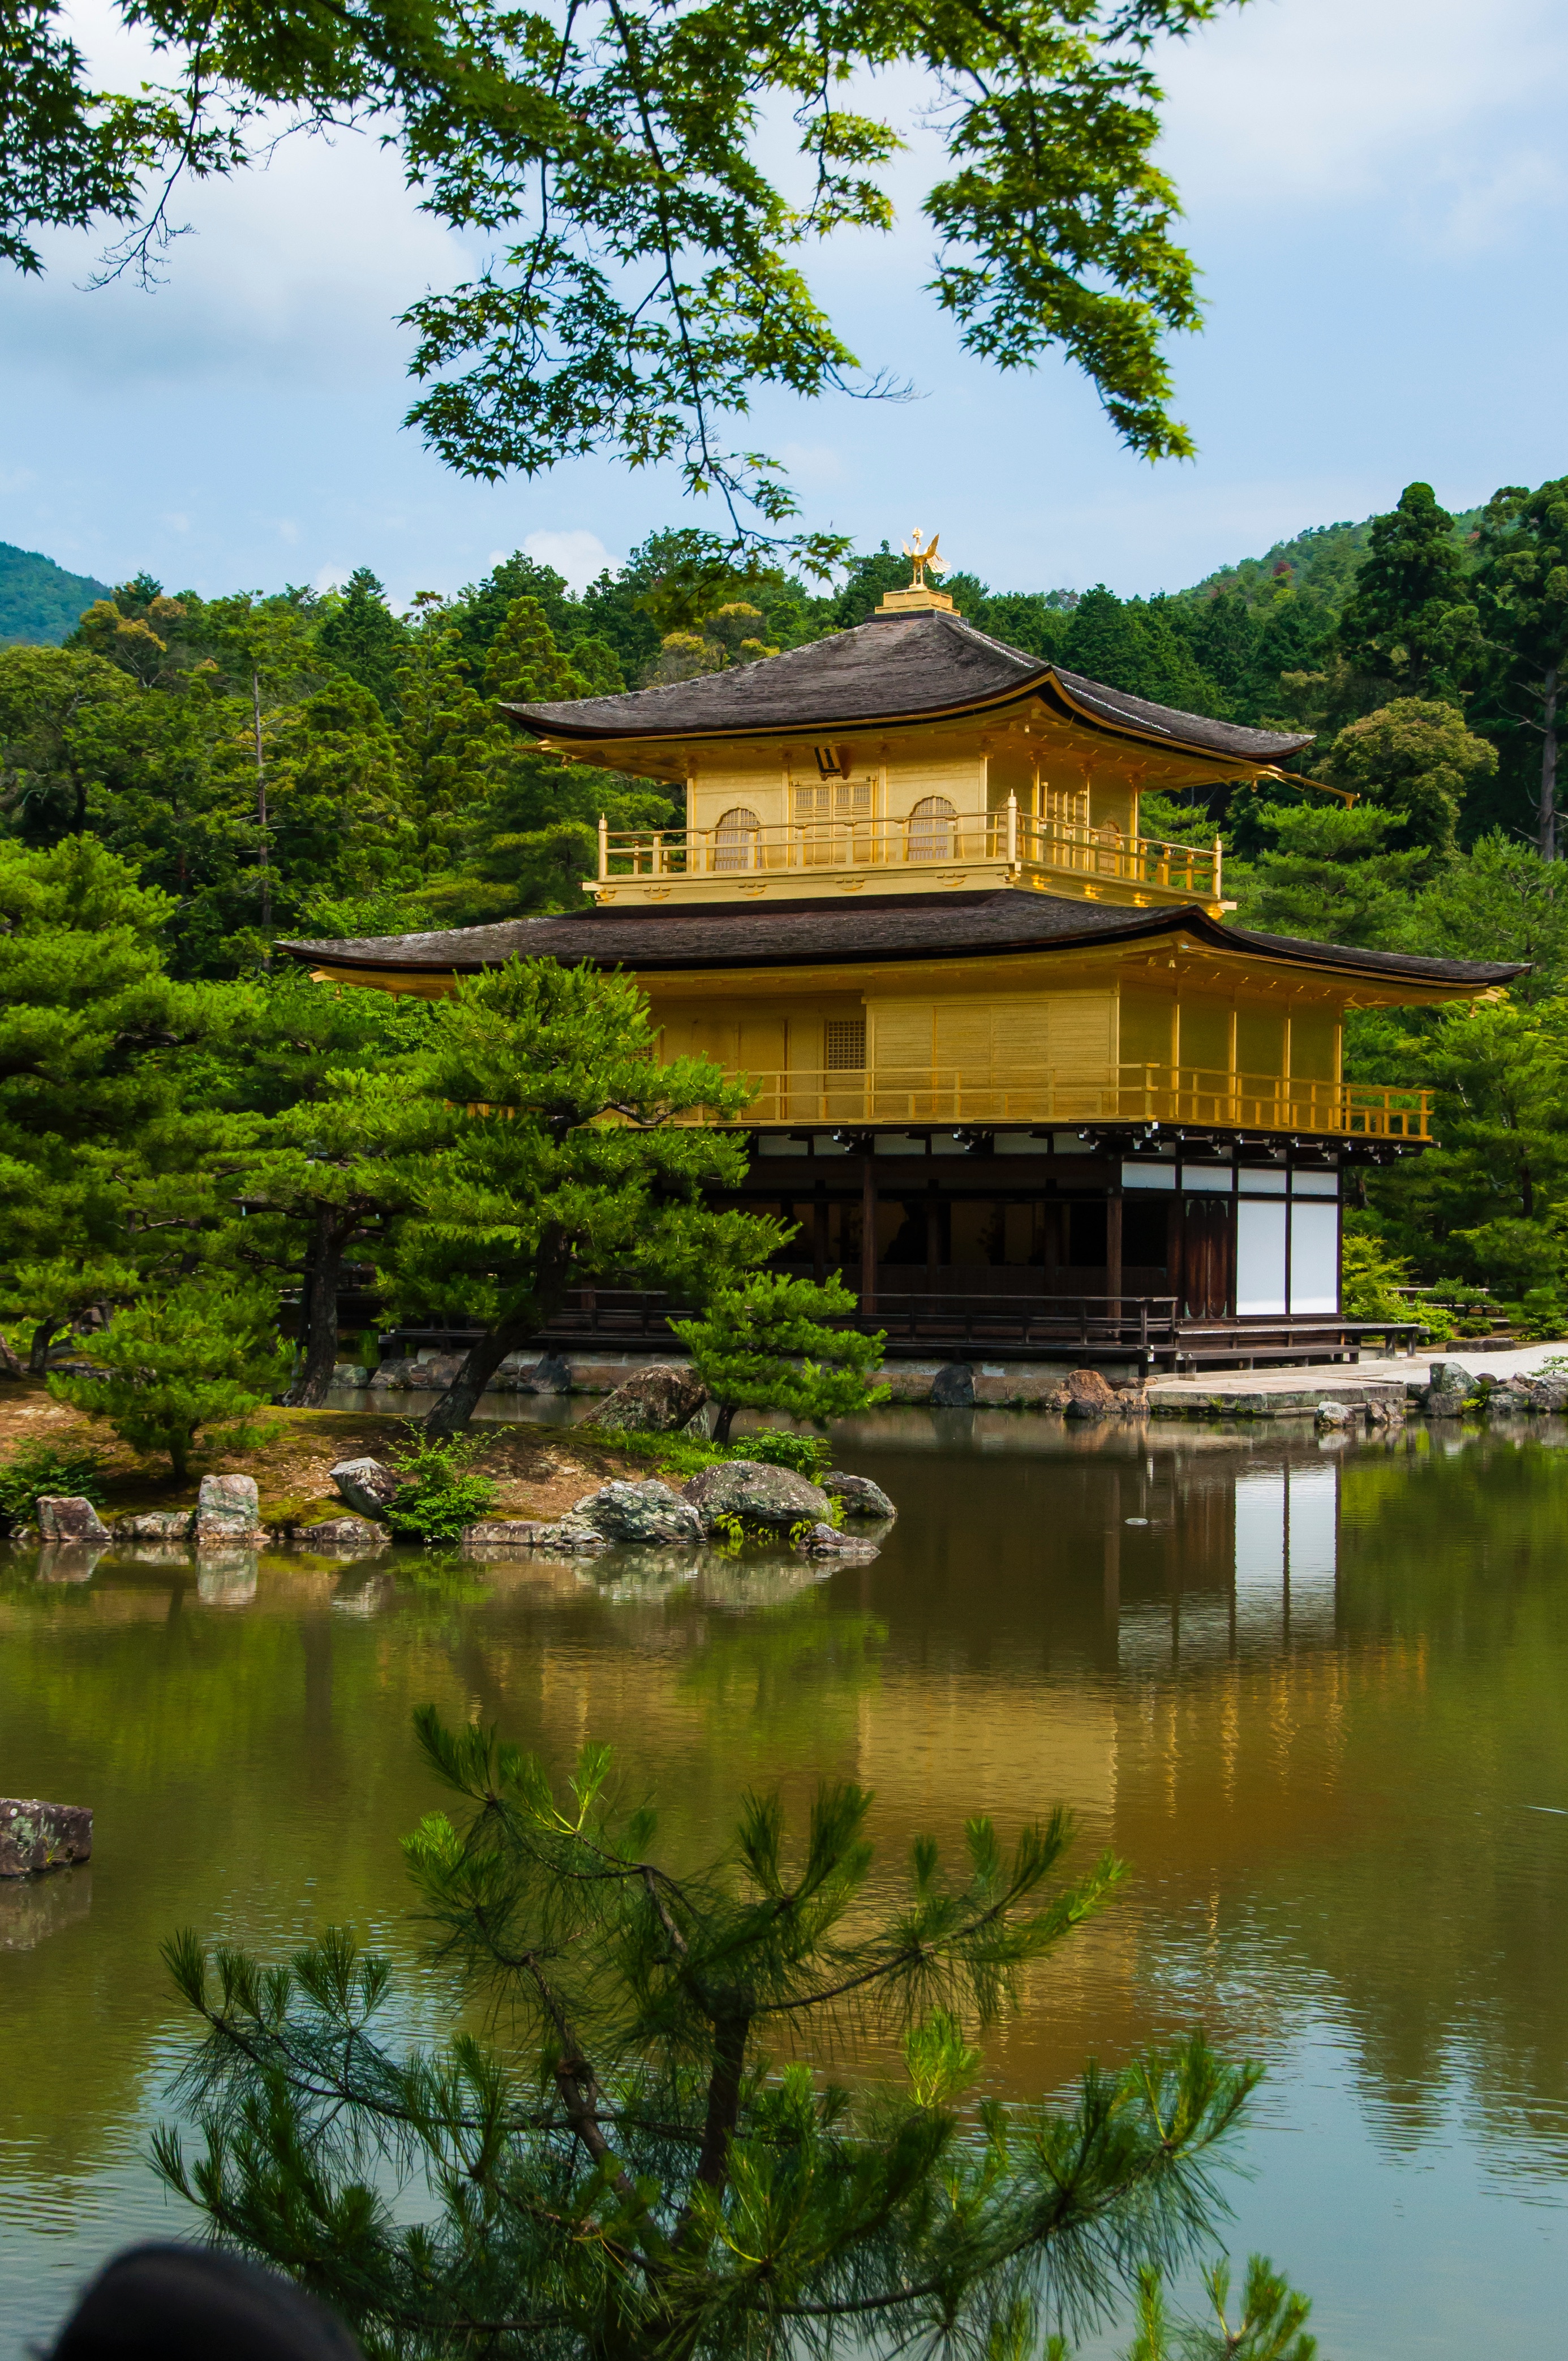
landscape, tree, nature, wilderness, house, flower, lake, river, pond, reflection, botany, garden, estate, rural area